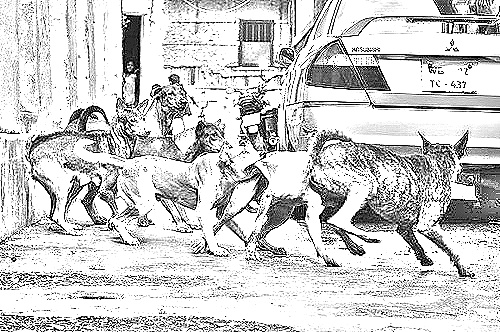
Portrait style: Sketch Portrait